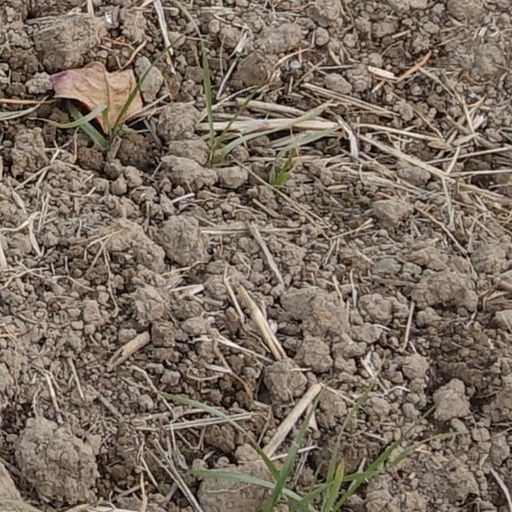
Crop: wheat